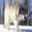
Label: wolf